Tom Yum Goong 2

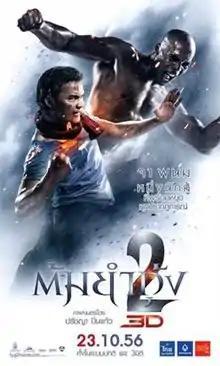
Thai poster for "Tom Yum Goong 2"

Tom Yum Goong 2 also known in the US as The Protector 2, in the UK as Warrior King 2 and in Germany as Return of the Warrior is a 2013 Thai martial arts film directed by Prachya Pinkaew and written by Eakisit Thairaat. It is the sequel to Pinkaew's "Tom-Yum-Goong" with Tony Jaa and Petchtai Wongkamlao reprising their roles.